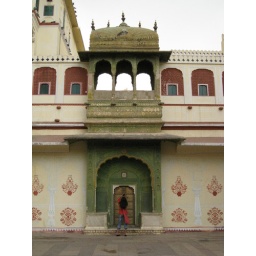
Jaipur city palace: girl in red/door in green